Catholic Church

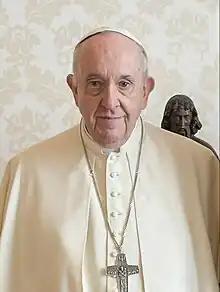
On 24 May 2015 Pope Francis issued the , an encyclical that deals with questions such as consumerism, responsible development and environmental degradation.

For Catholics, the Eucharist is the sacrament which completes Christian initiation. It is described as "the source and summit of the Christian life". The ceremony in which a Catholic first receives the Eucharist is known as First Communion.